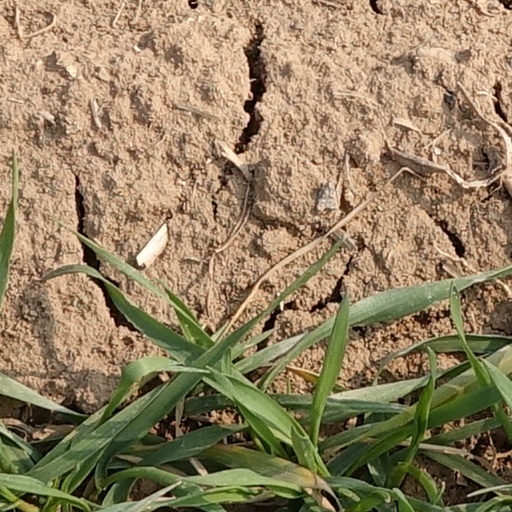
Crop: wheat